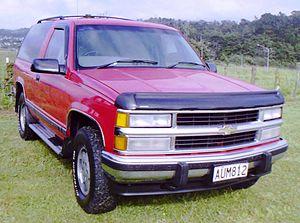
Le Chevrolet K5 Blazer est un 4x4 produit par Chevrolet de 1969 à 1994. En 1995, il est remplacé par le Chevrolet Tahoe qui était la version européenne du troisième K5 Blazer.